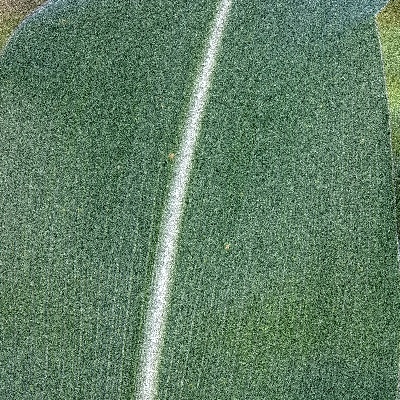
Label: Corn_(Maize)___Leaf_Spot